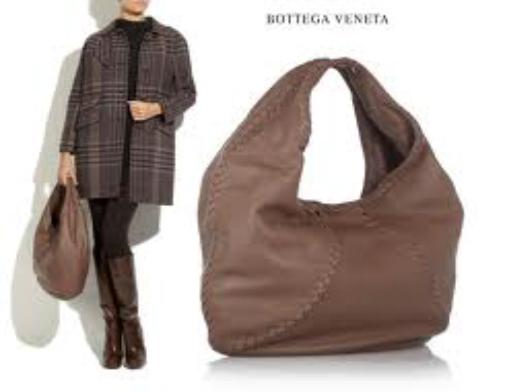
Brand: Bottega Veneta
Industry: Clothes